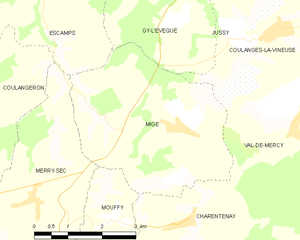
Carte des communes françaises Migé